Garrison Sanborn

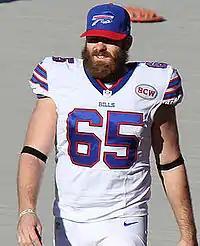
Sanborn playing for the Bills in 2014.

Sanborn signed with the Buffalo Bills as an undrafted free agent in 2009. One of the most consistent in the NFL, Sanborn was among the highest paid long snappers. He signed a three-year deal prior to the 2014 season.